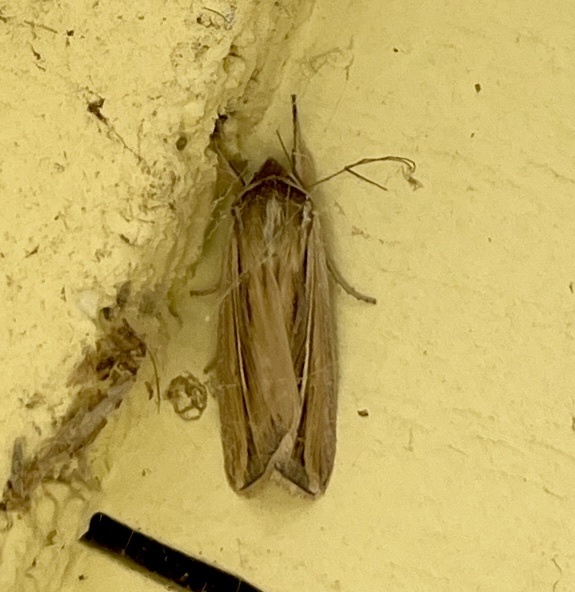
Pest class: wheathead_armyworm_Dargida_diffusa